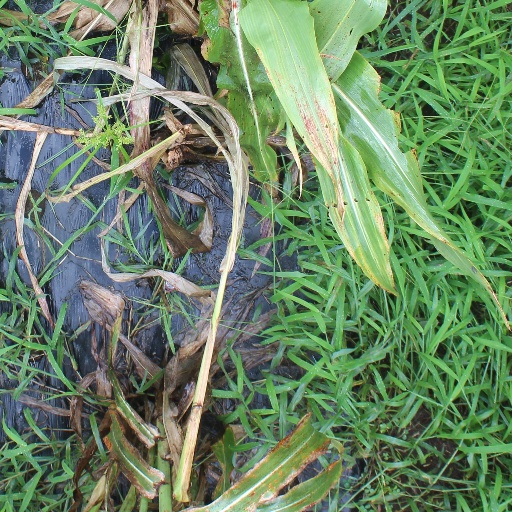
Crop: sorghum